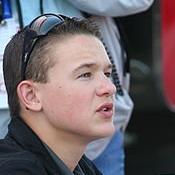
Age: 14